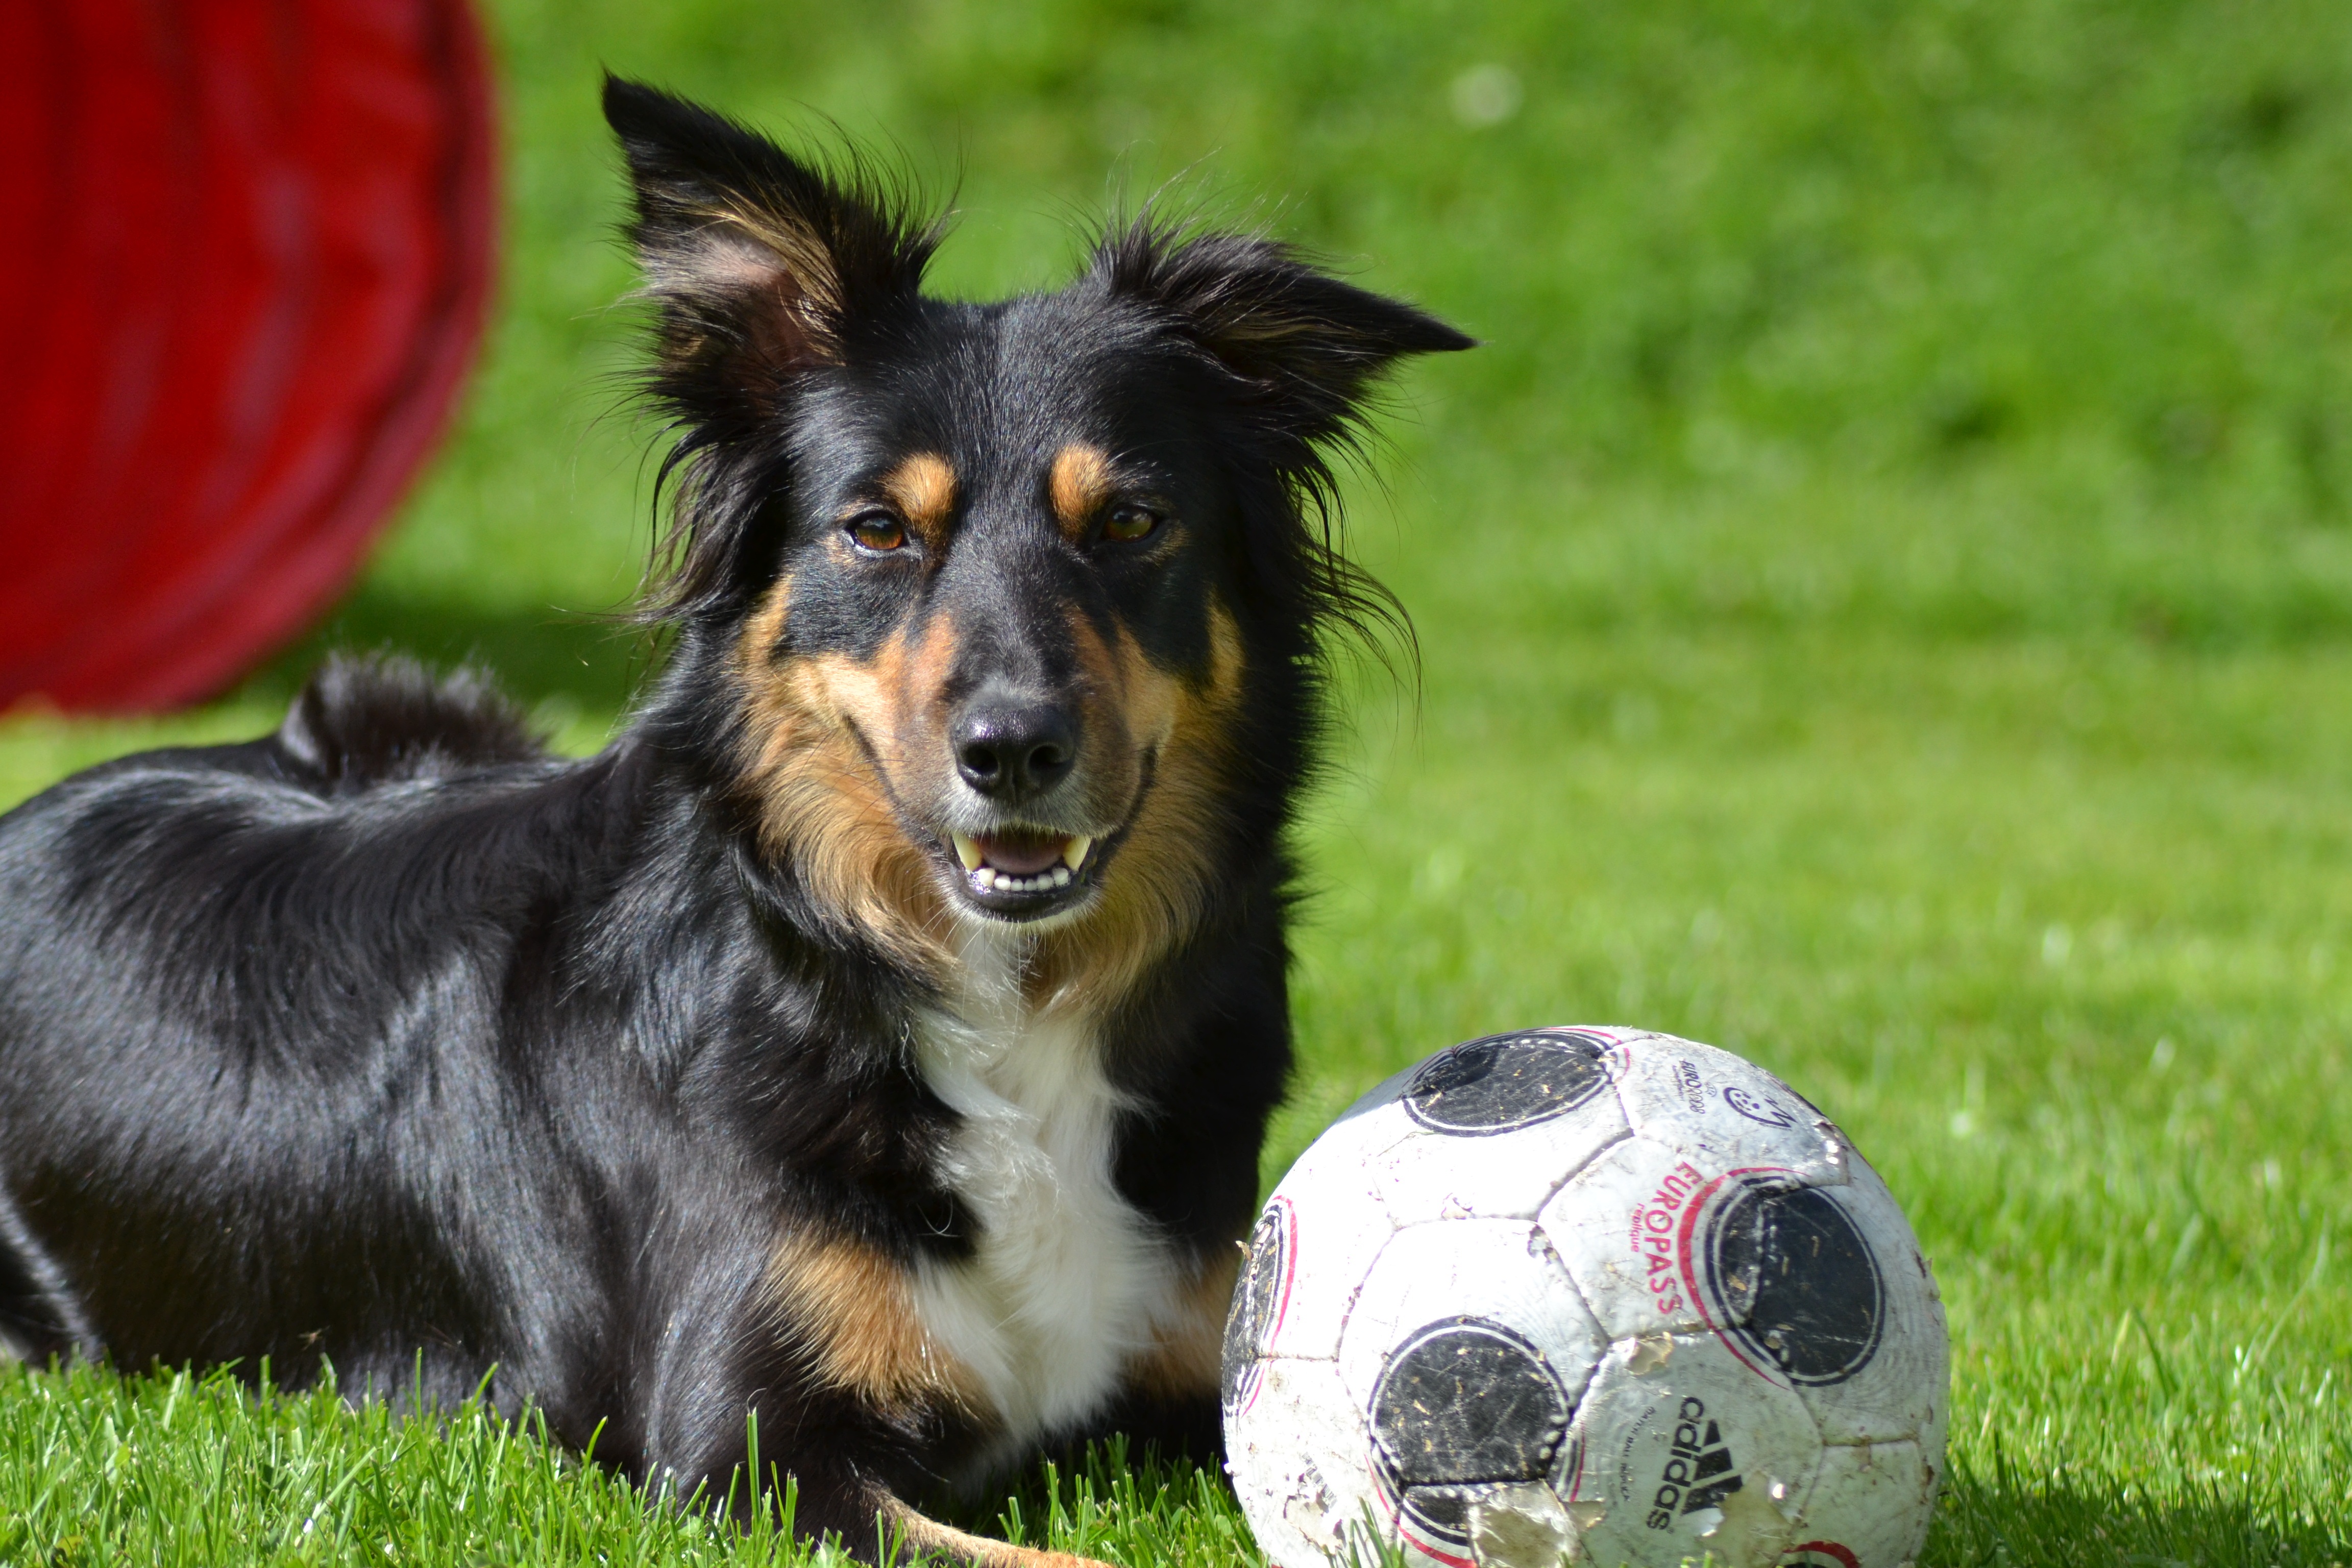
grass, dog, mammal, border collie, ball, vertebrate, dog breed, mobility, paly, dog like mammal, dog breed group, vulnerable native breeds